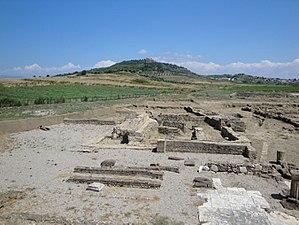
Élis était une cité grecque située au nord-ouest du Péloponnèse, à l'ouest de l'Arcadie.